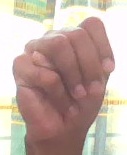
ASL sign: M